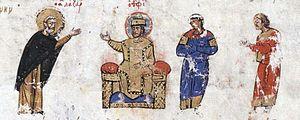
Saint Lazare de Constantinople, est un peintre moine et martyr de Constantinople. Il est fêté le 23 février chez les catholiques et le 17 novembre dans l'église orthodoxe.